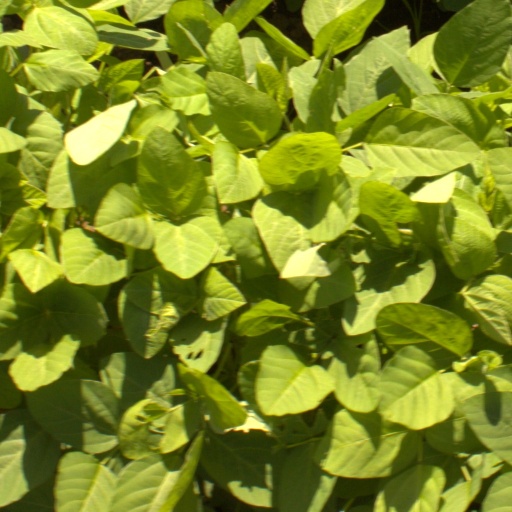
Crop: soybean